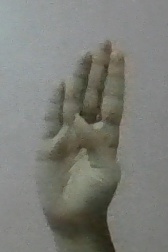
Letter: kaaf